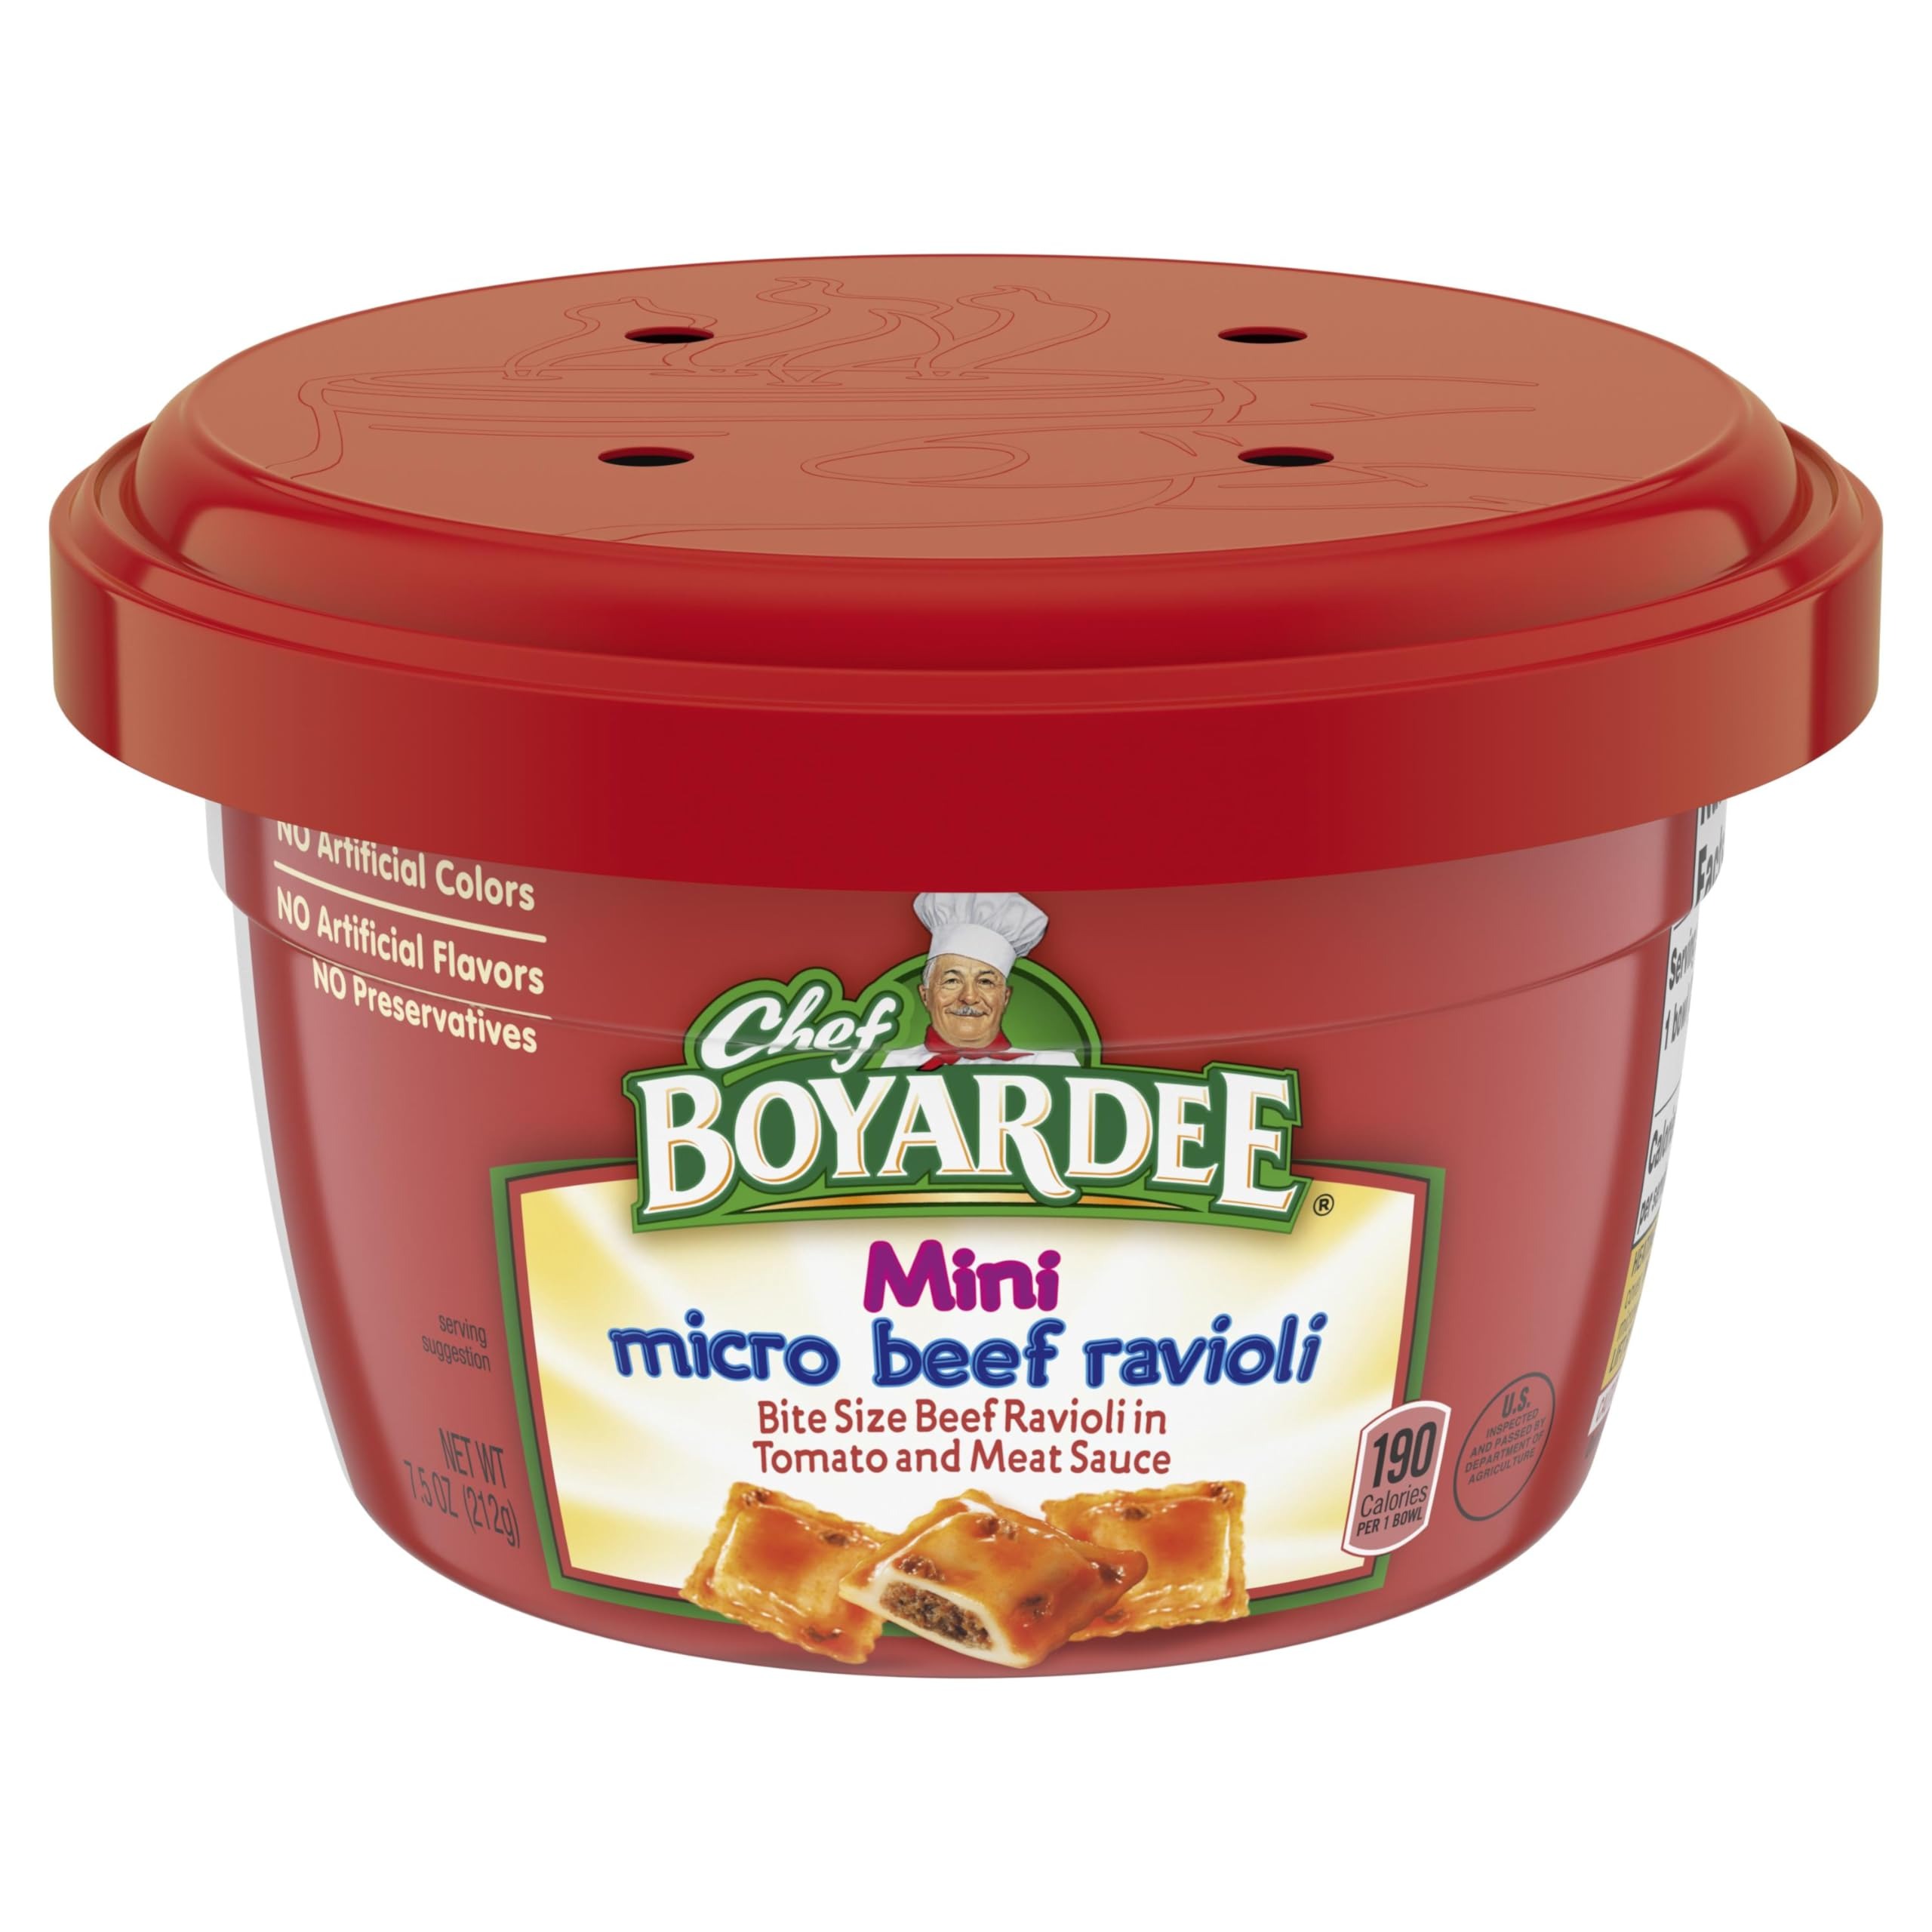
Item Name: Chef Boyardee Mini Micro Beef Ravioli, Microwave Food, 7.5 OZ Microwaveable Bowl (12 Bowls)
Bullet Point 1: Twelve 7.5 oz bowls of Chef Boyardee Mini Micro Beef Ravioli
Bullet Point 2: A convenient mini ravioli microwave food option full of that timeless Chef Boyardee flavor everyone knows and loves
Bullet Point 3: Delicious comfort food featuring bite size beef ravioli in tomato and meat sauce in a convenient microwave bowl
Bullet Point 4: Packaged in a convenient microwaveable bowl, you can take this beef ravioli anywhere and enjoy it directly out of the container; all you need is a fork
Bullet Point 5: Microwave pasta made with no artificial colors, flavors or preservatives so you can feel good about serving it to your family
Value: 90.0
Unit: Ounce

Price: 6.625